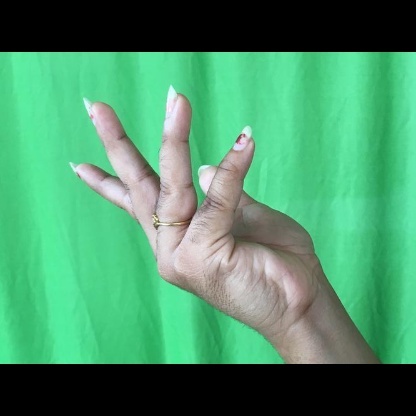
Mudra: Alapadmam